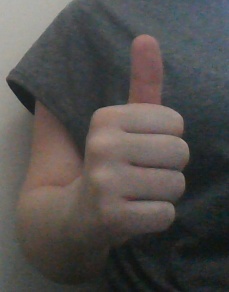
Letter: aleff